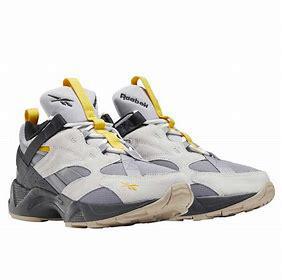
Brand: Reebok
Model: Aztrek 96